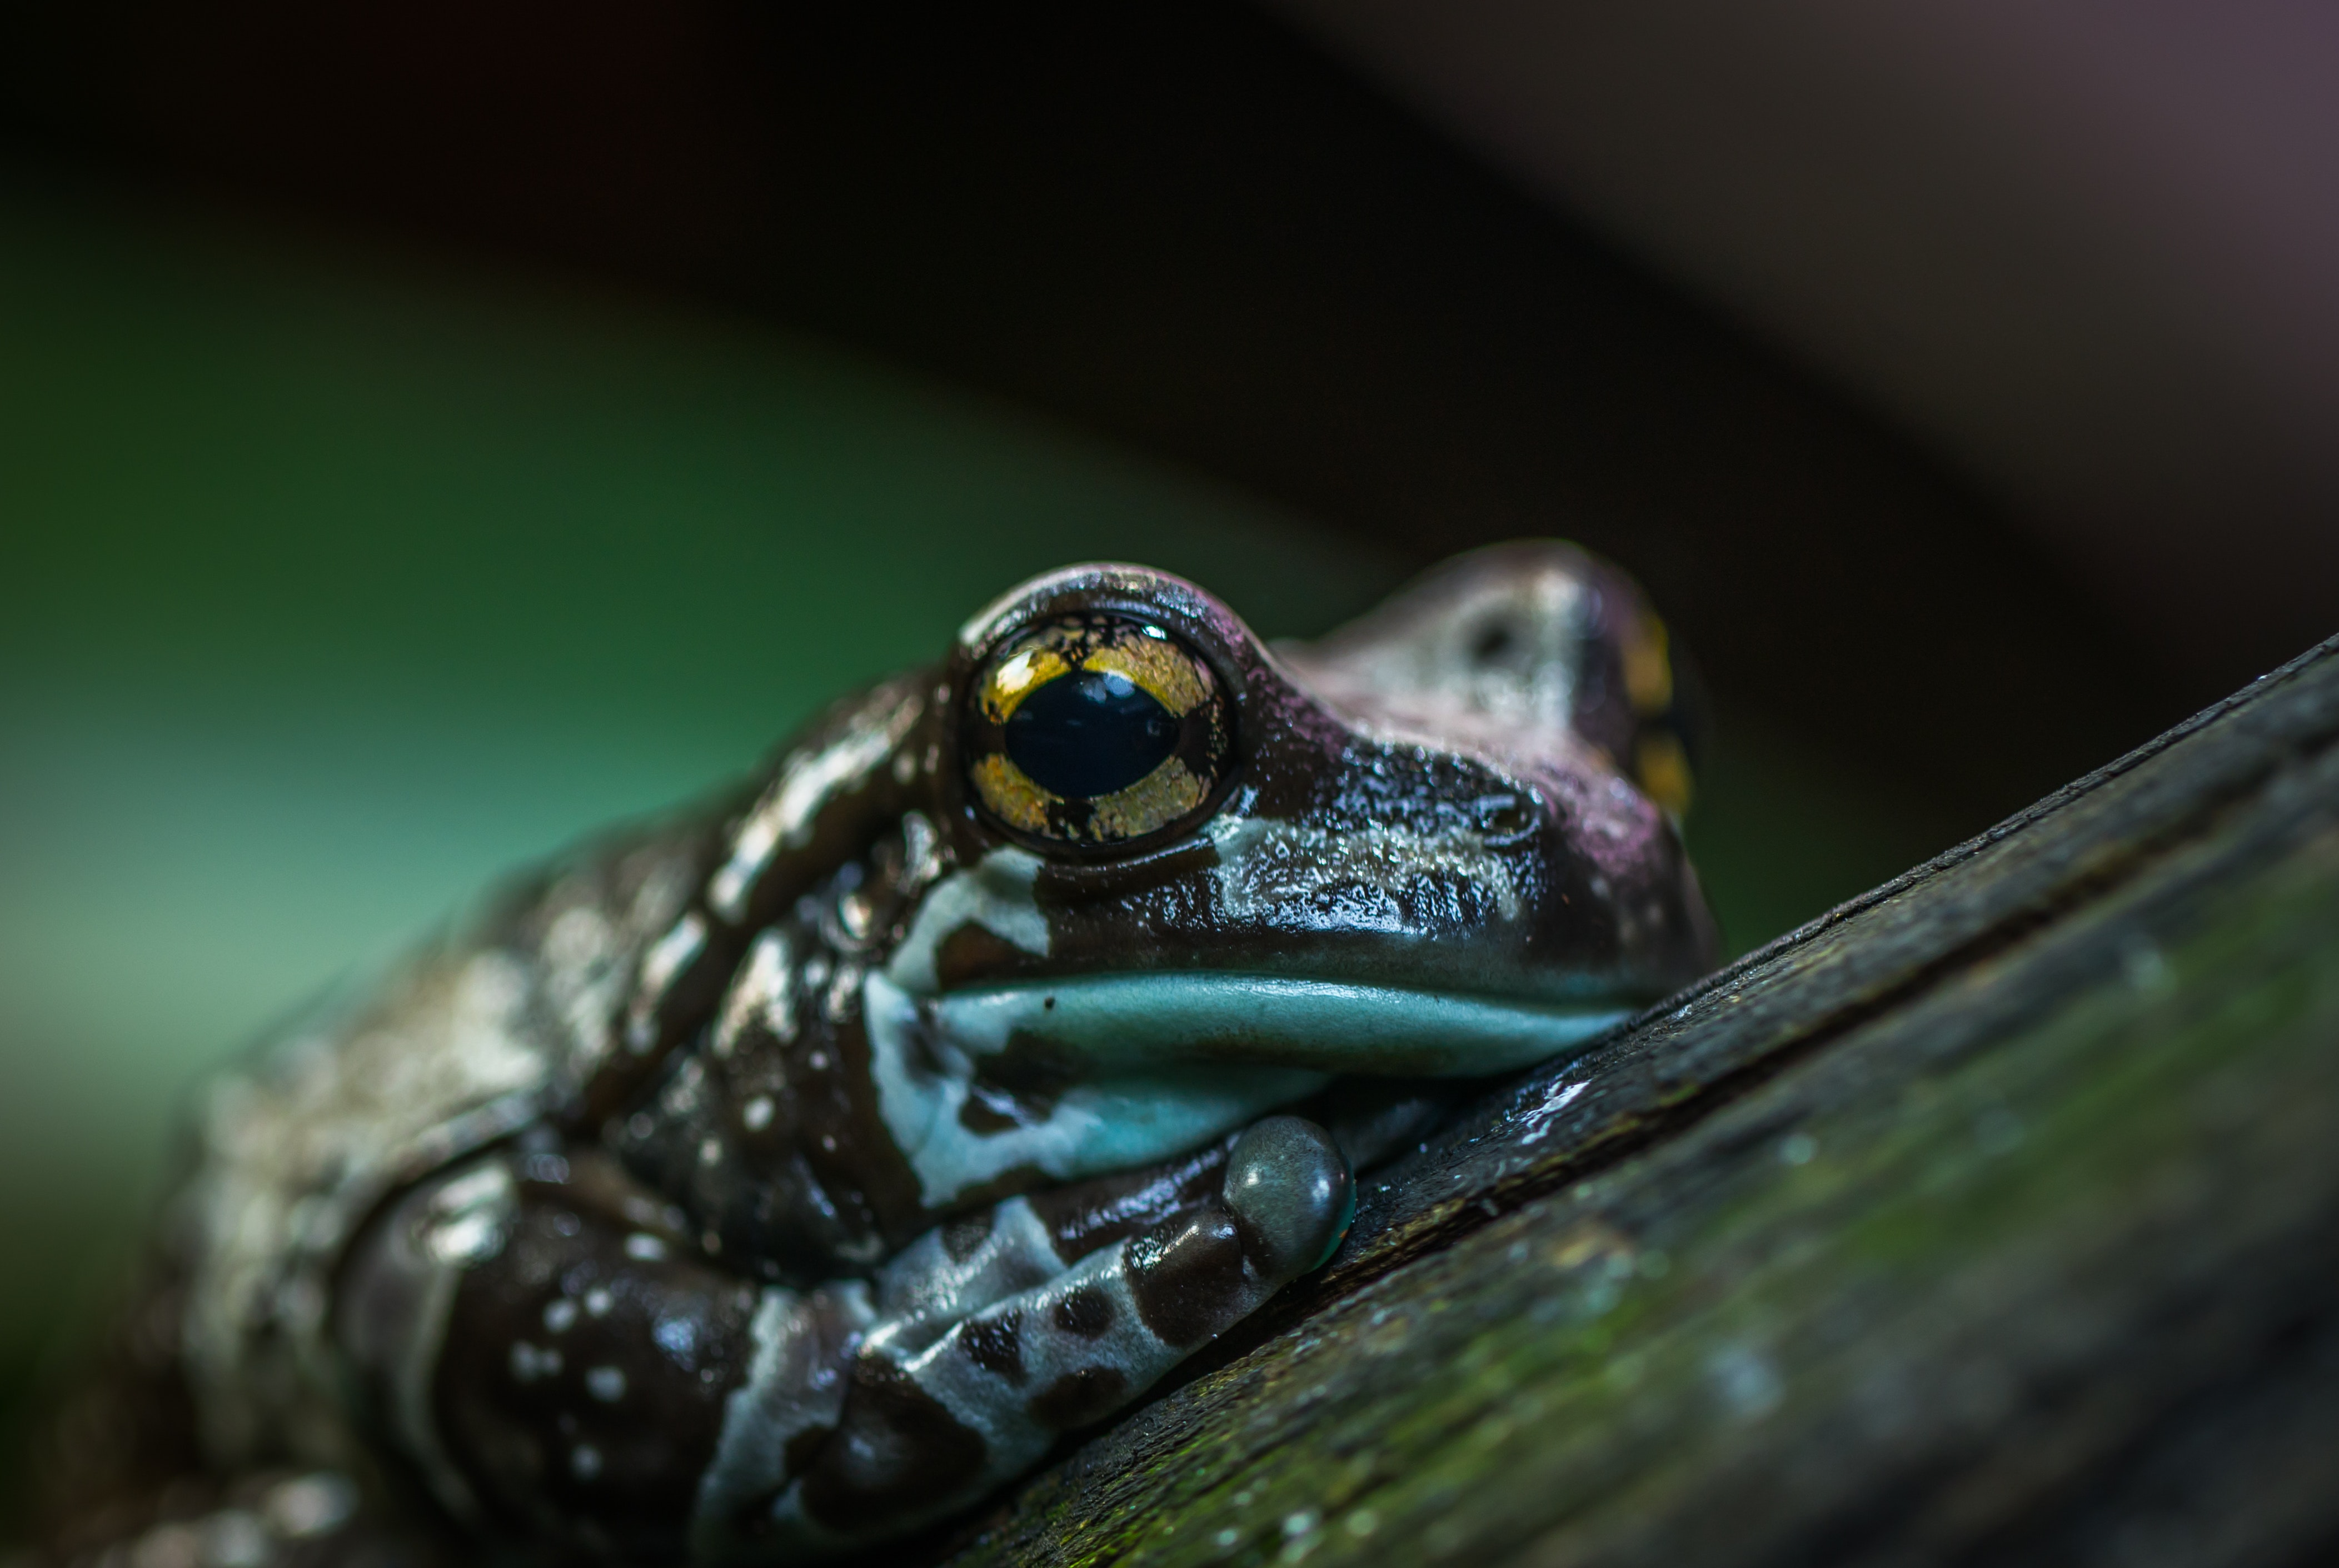
frog, toad, amphibian, True frog, eye, water, macro photography, organism, close up, terrestrial animal, bullfrog, photography, wildlife, adaptation, bufo, Shrub frog, eleutherodactylus, tree frog